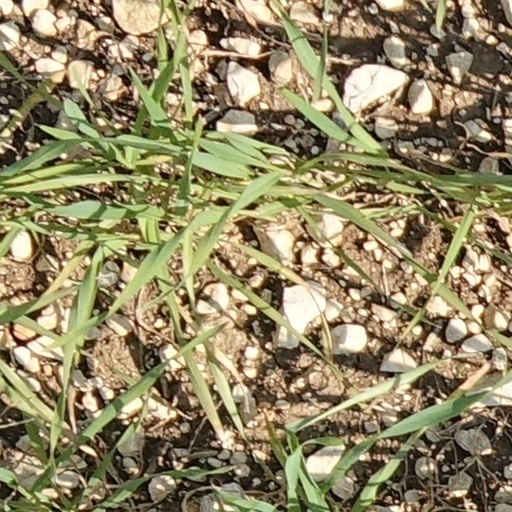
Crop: wheat